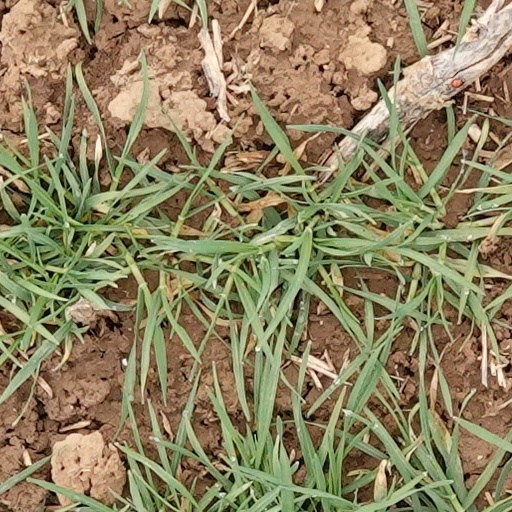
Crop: wheat